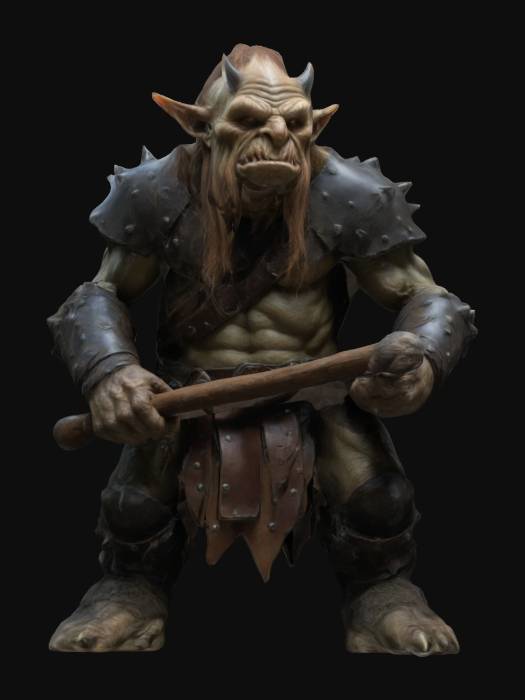
미적 점수 (1~10점): 8